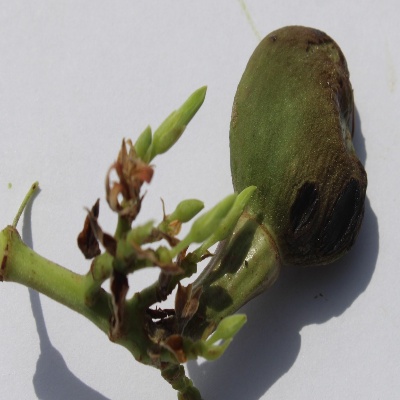
Crop: Cashew
Condition: anthracnose